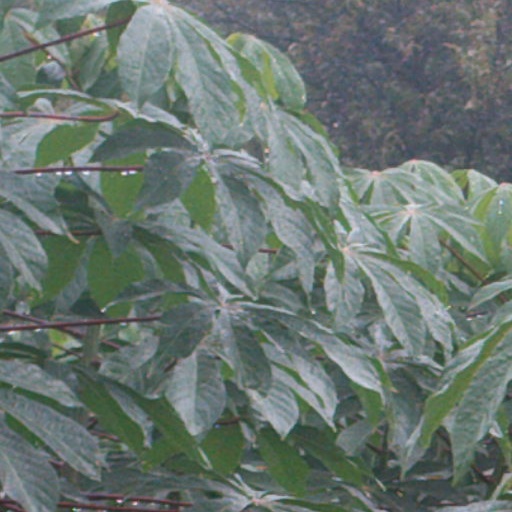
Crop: cassava